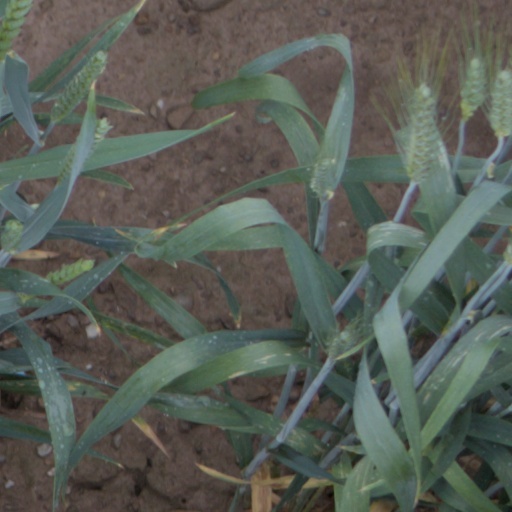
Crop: wheat